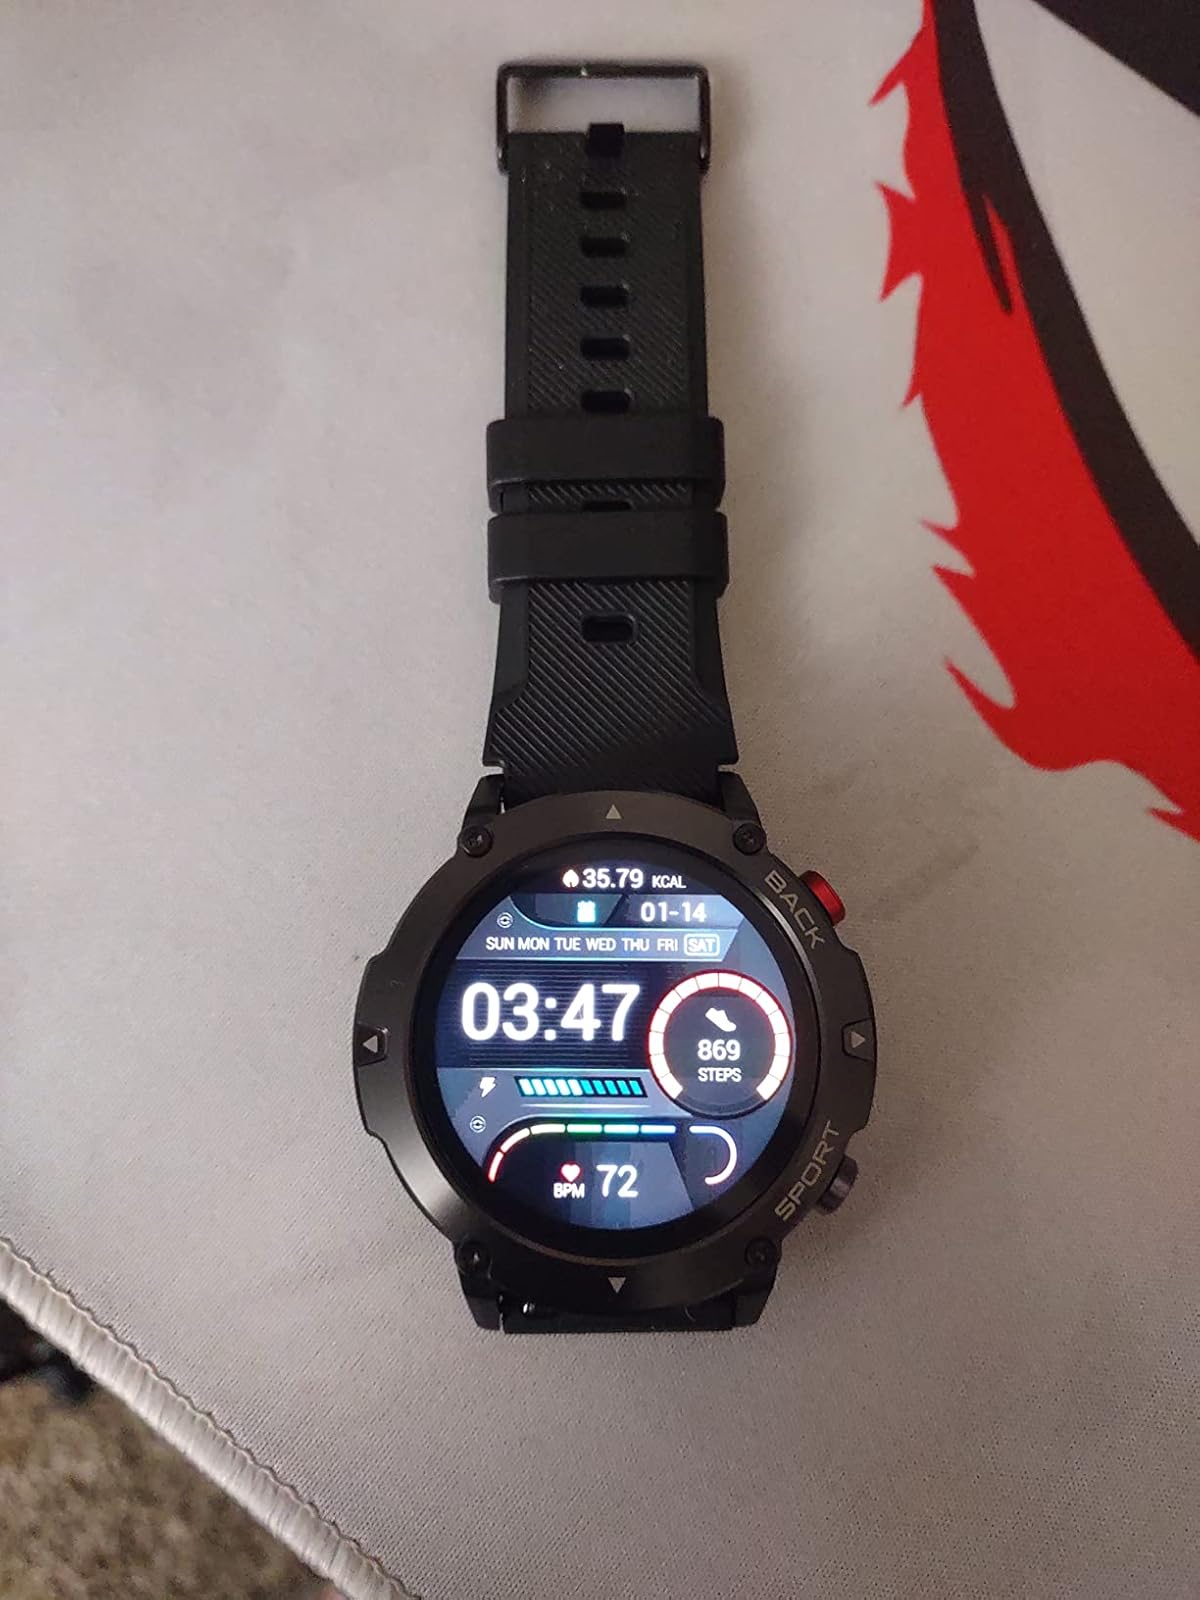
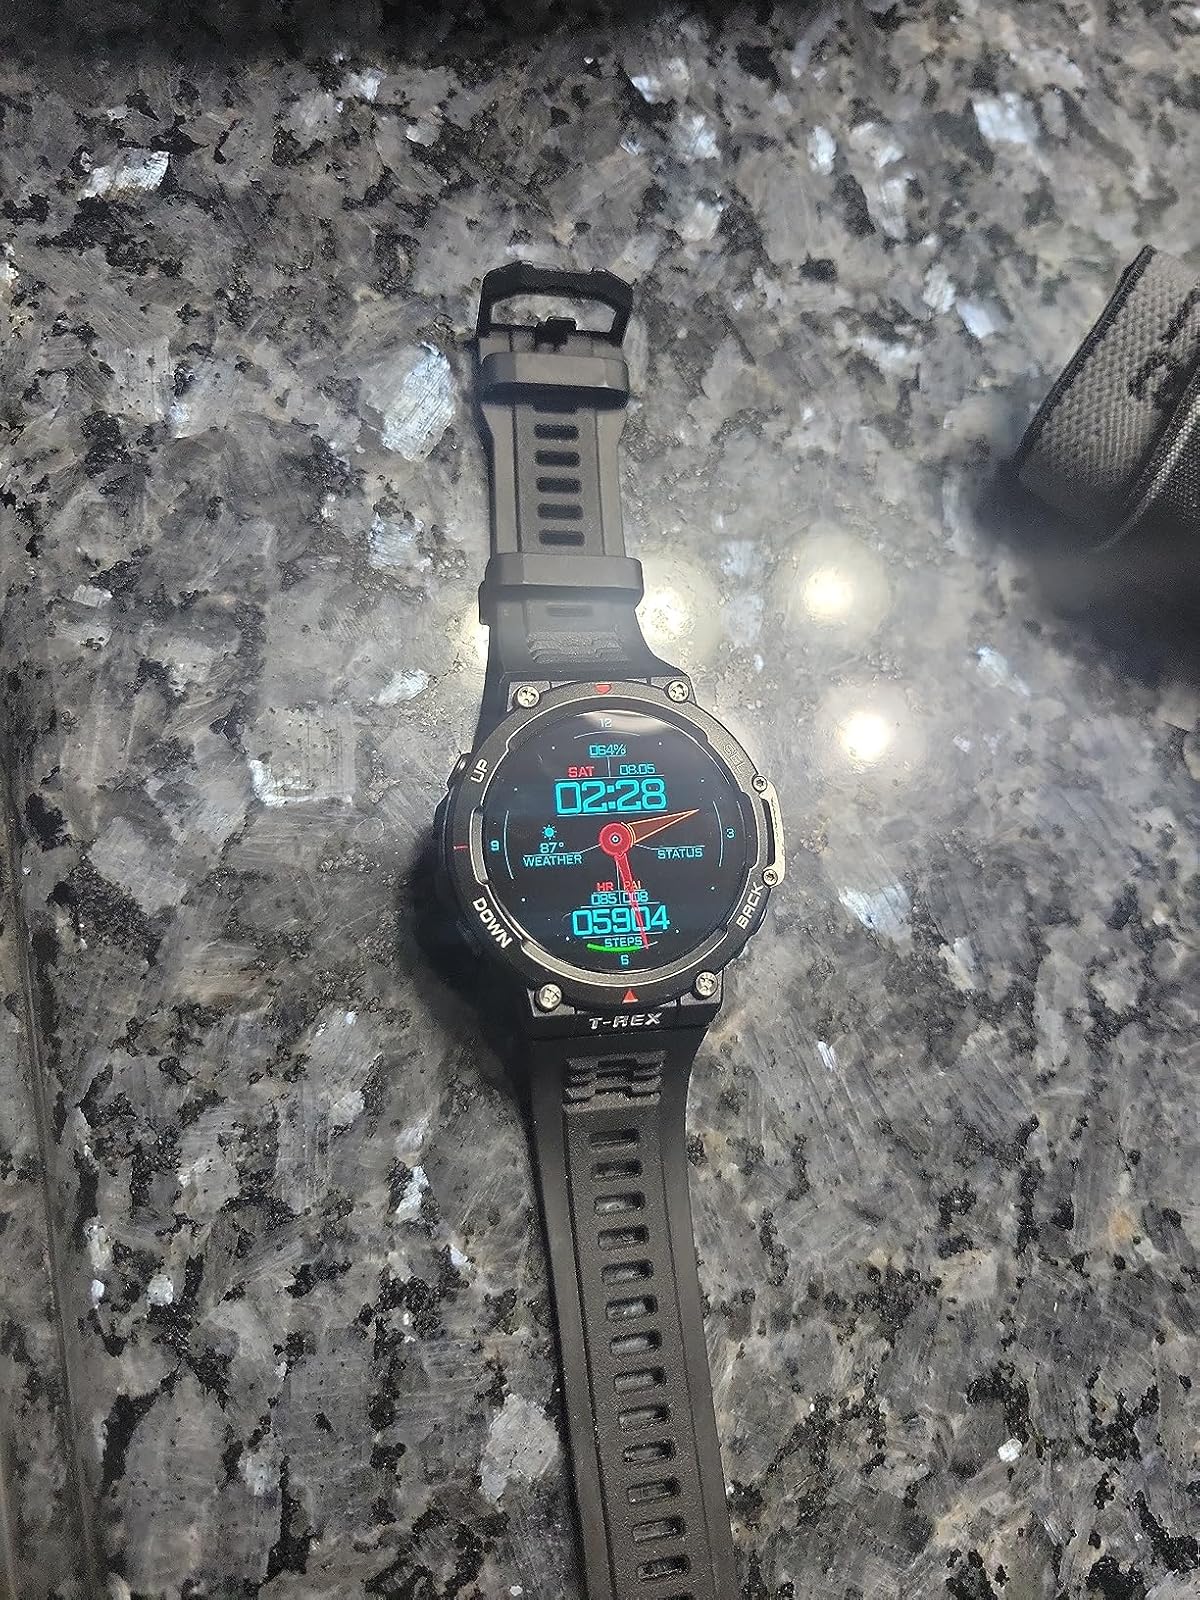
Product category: smartwatch
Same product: no